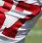
Number: 7